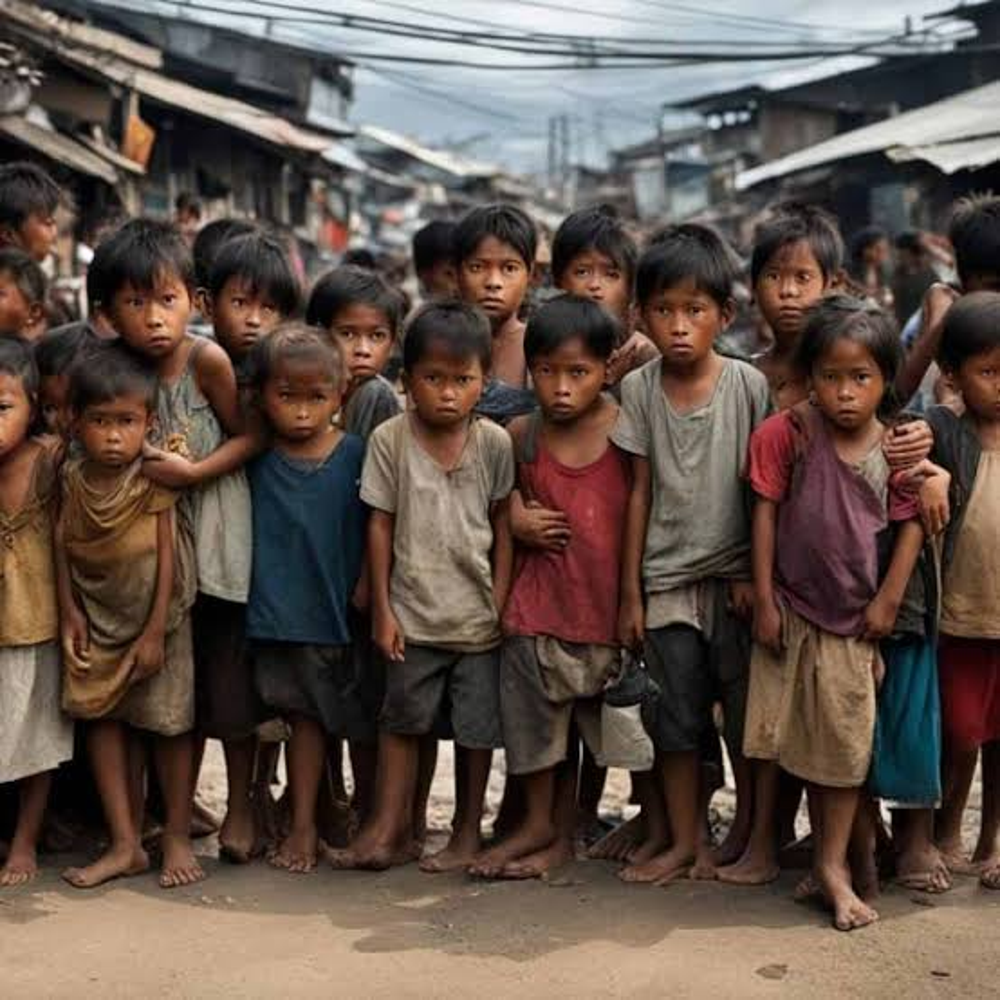
Body of water present: no
Land polluted: no
Water polluted: no
Pollution percentage: 0%